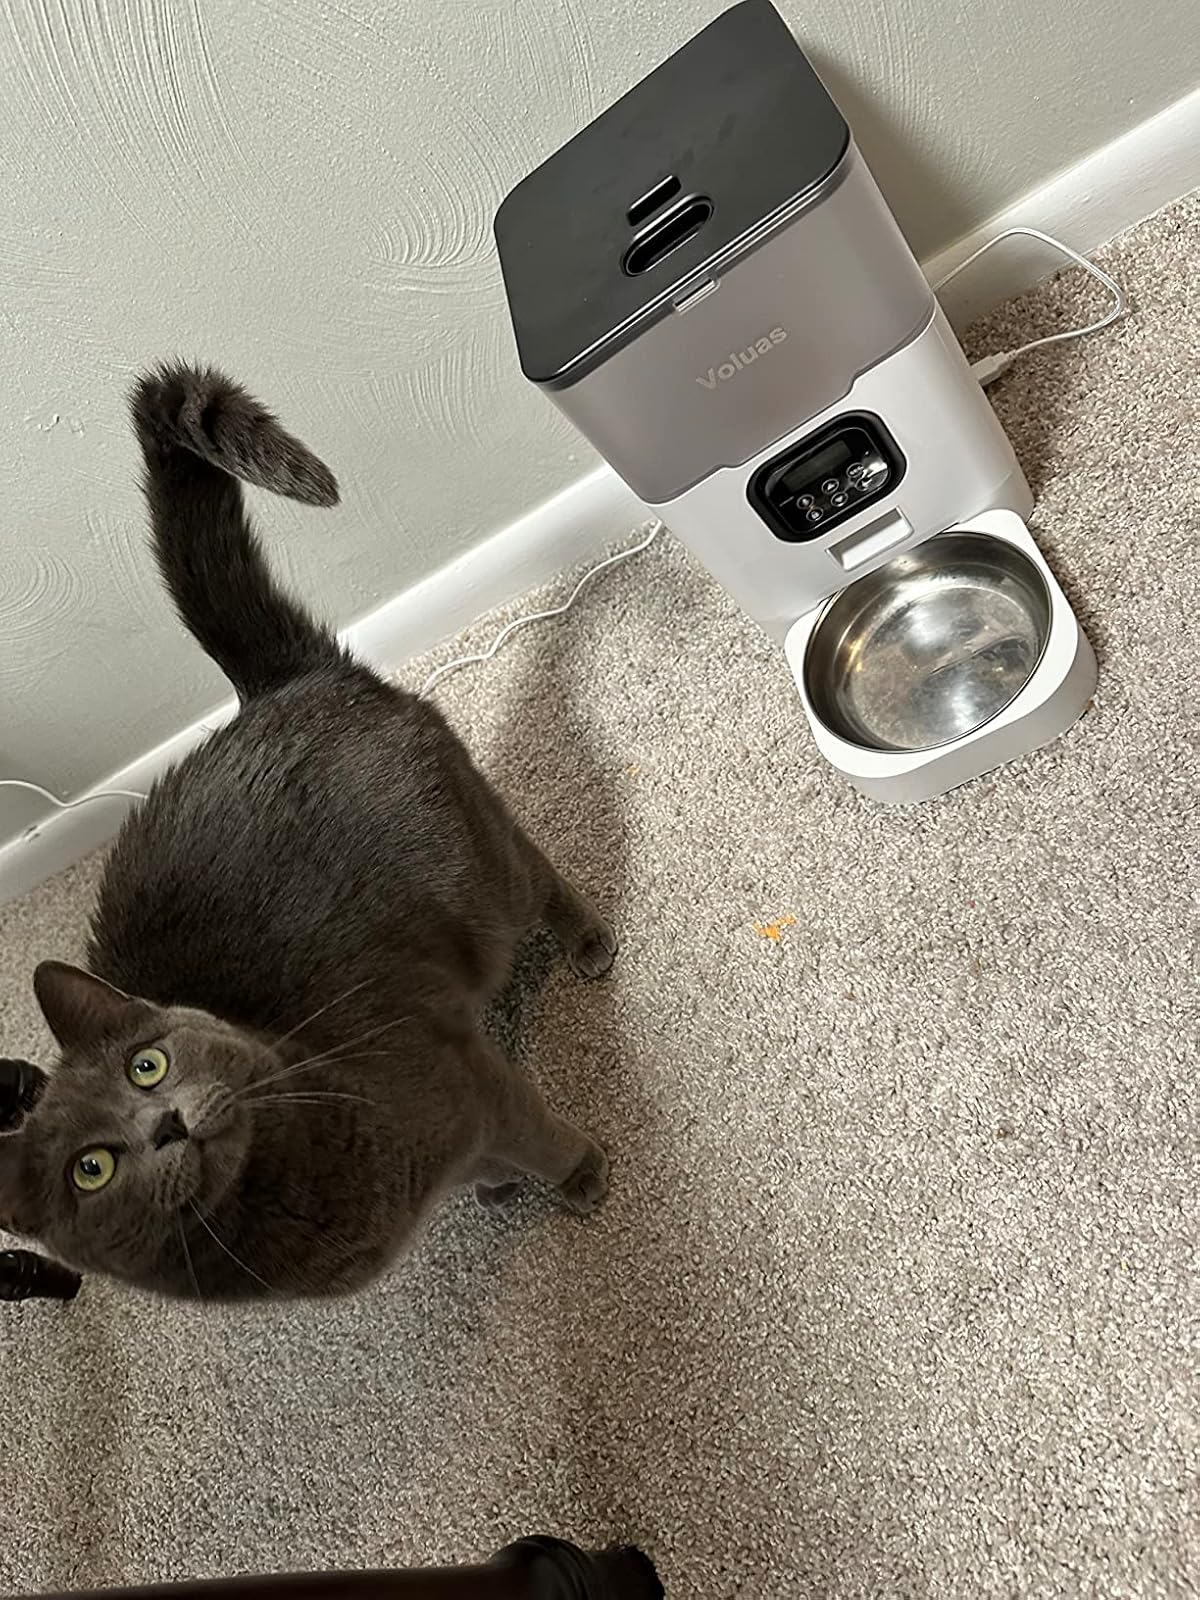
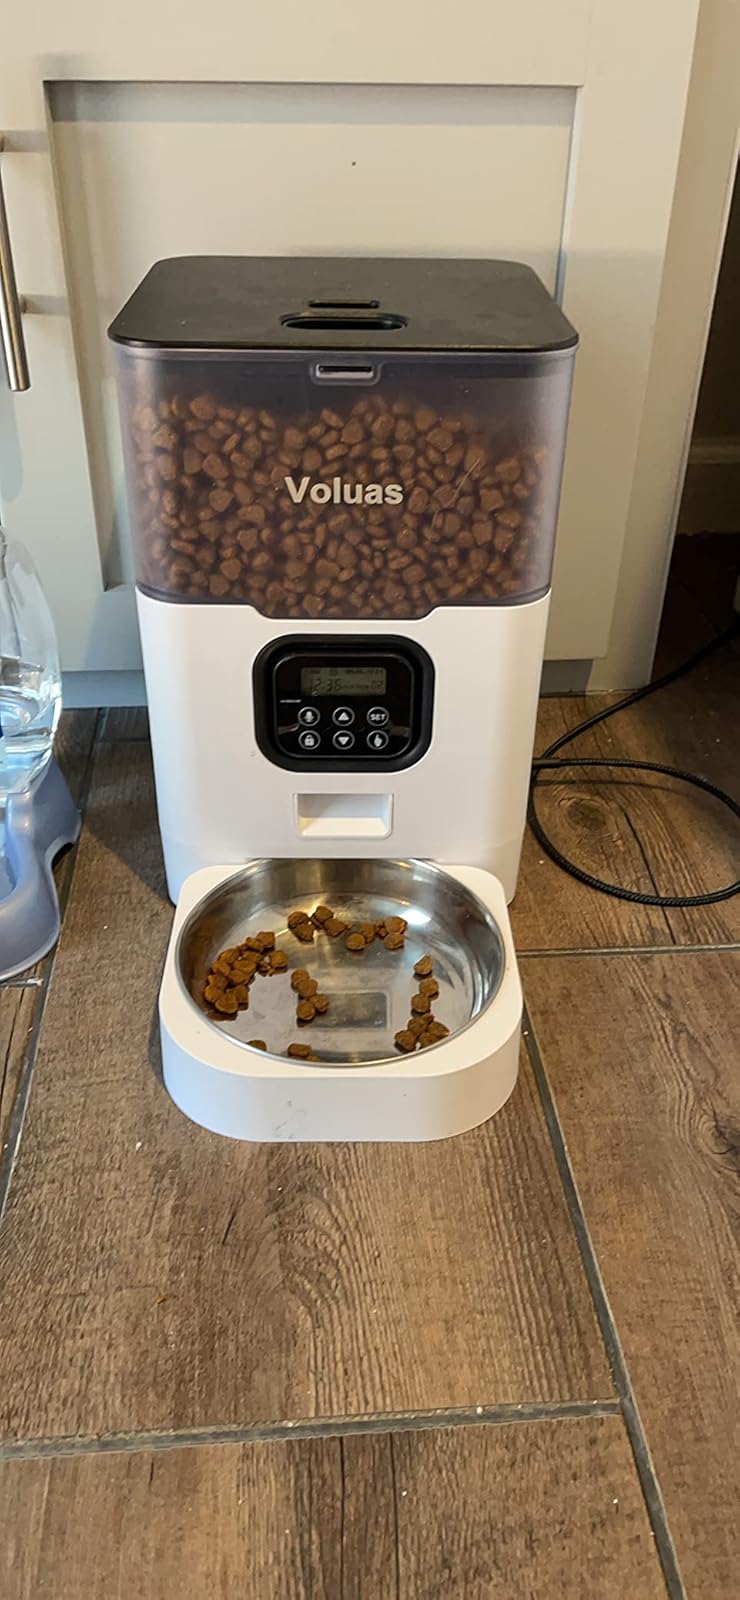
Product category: items_feeder
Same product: yes